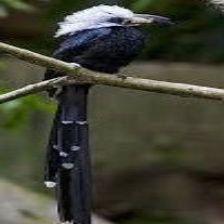
Species: WHITE CRESTED HORNBILL
Scientific name: TROPICRANUS ALBOCRISTATUS
ImageNet parent category: hornbill